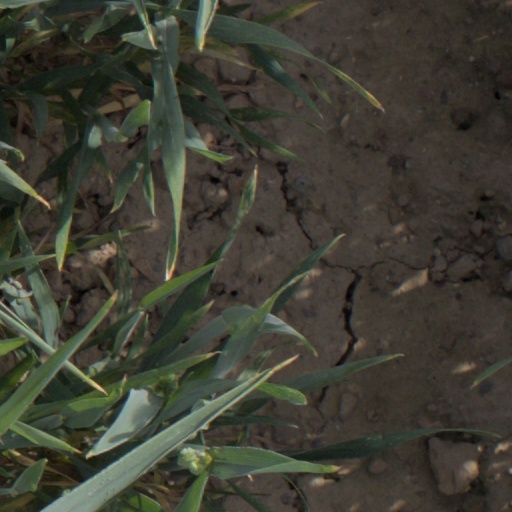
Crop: wheat